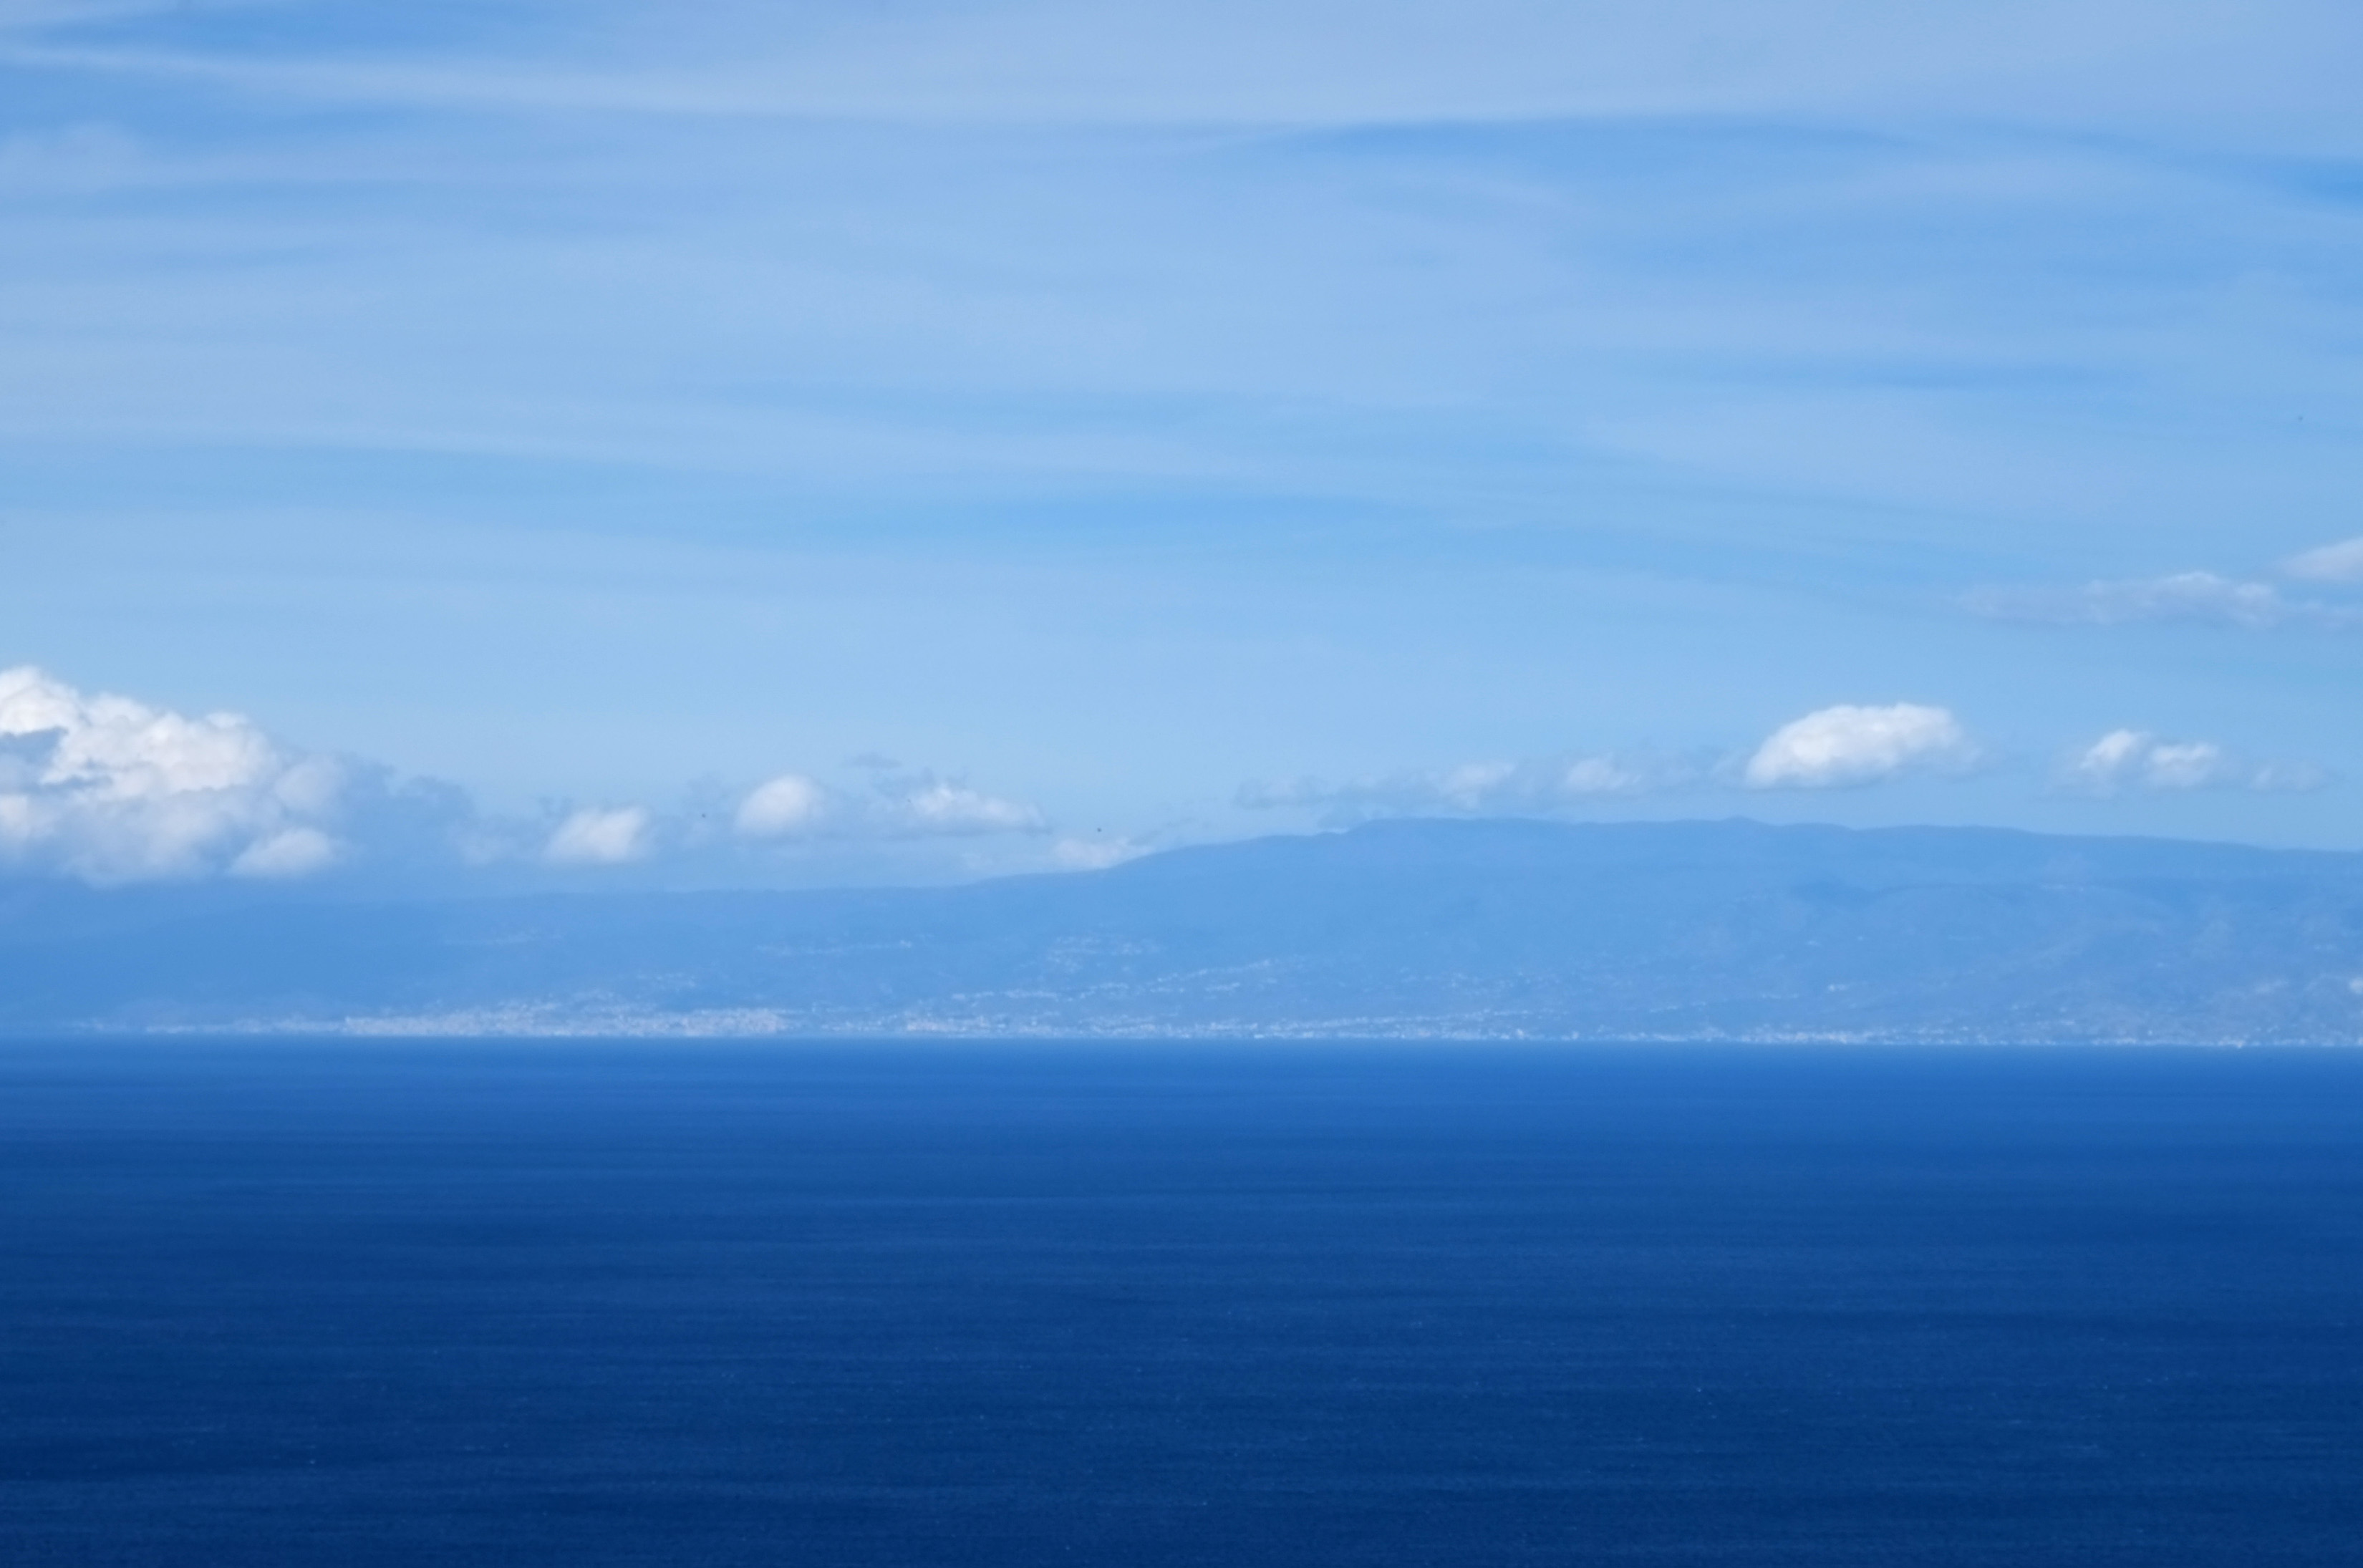
sea, coast, ocean, horizon, cloud, sky, lake, dusk, bay, italy, fuji, sicily, taormina, fujix, fujixe1, e1, arctic ocean, atmospheric phenomenon, atmosphere of earth